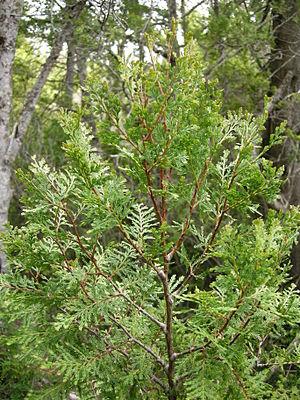
La province de Chubut est une province de l’Argentine, située en Patagonie, entre les 42ᵉ et 46ᵉ parallèles sud.